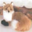
Label: fox